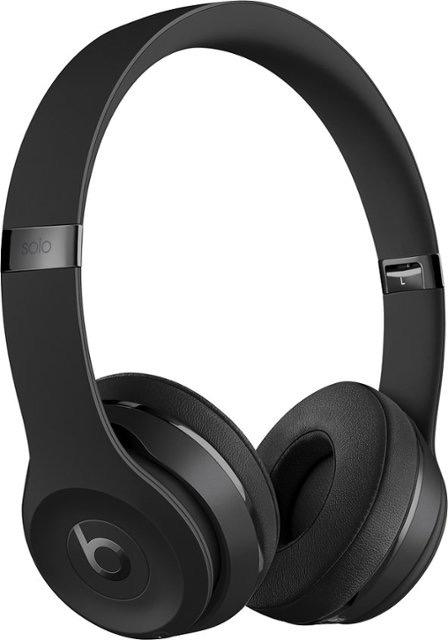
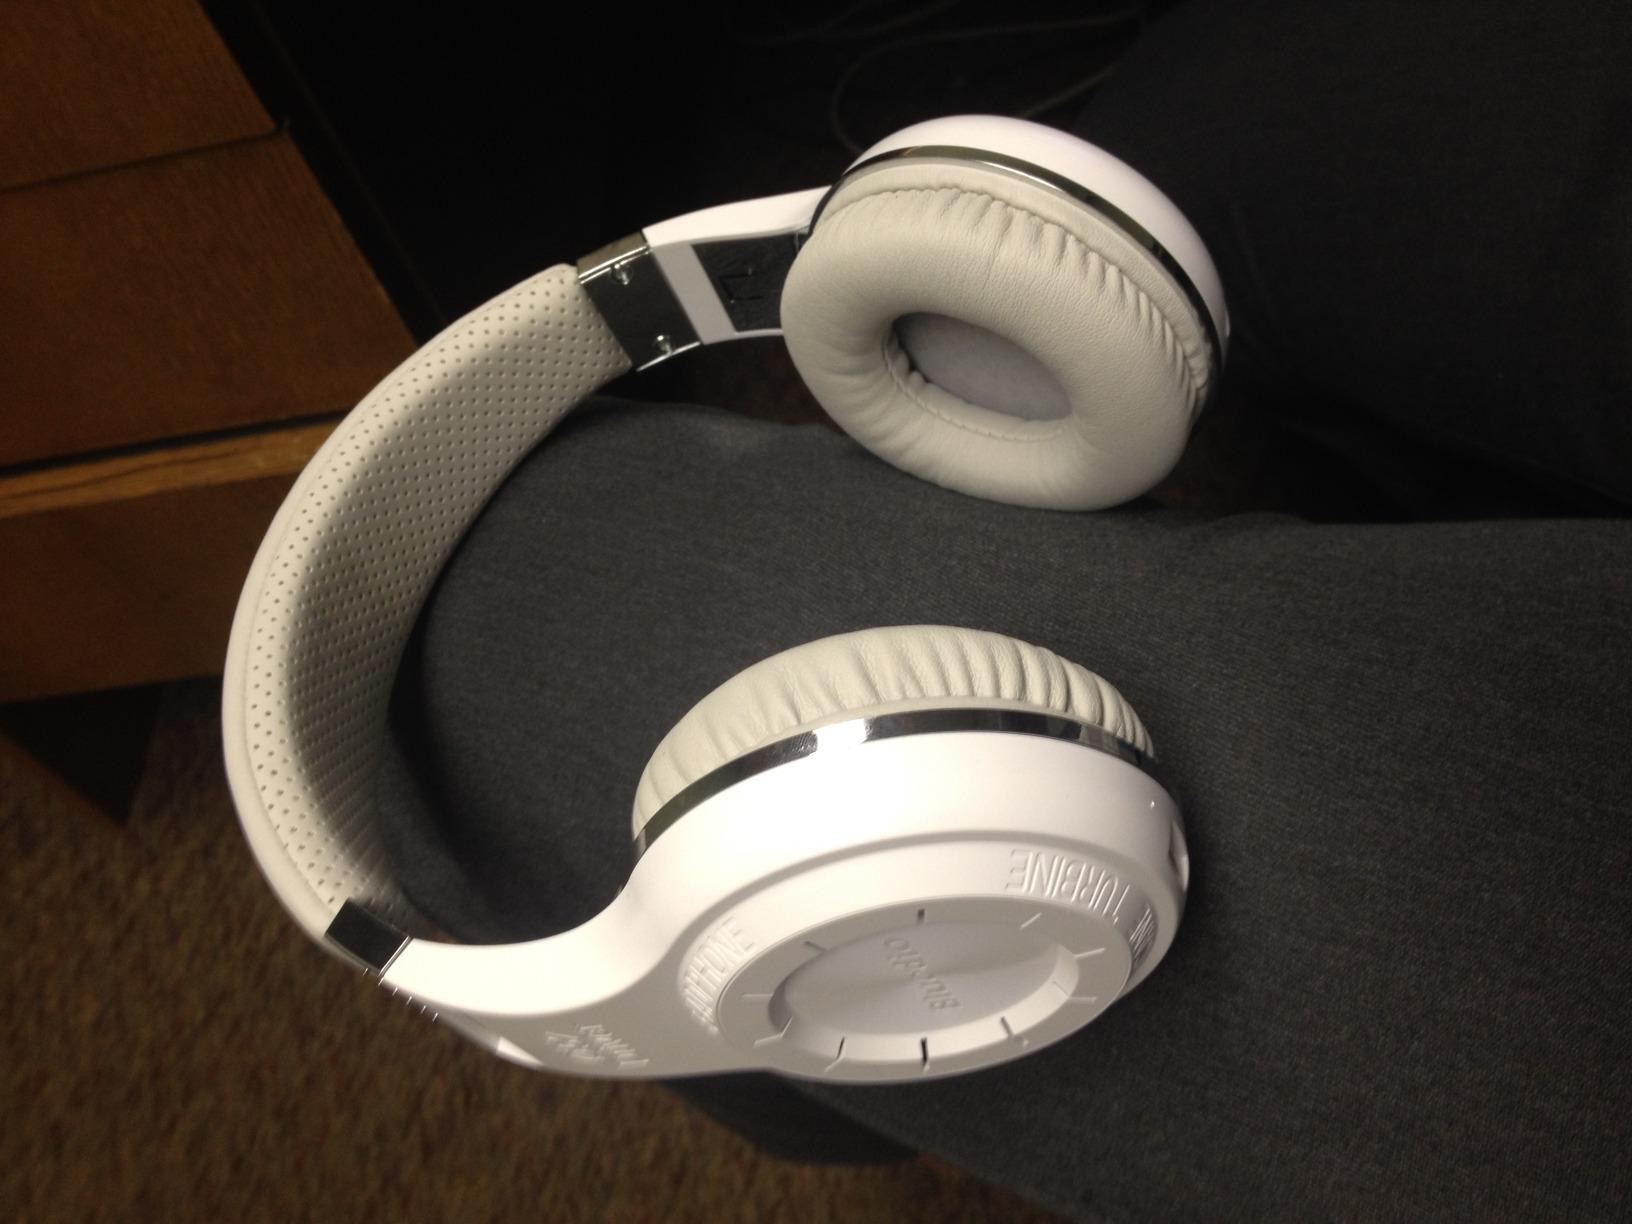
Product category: headphones
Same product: no